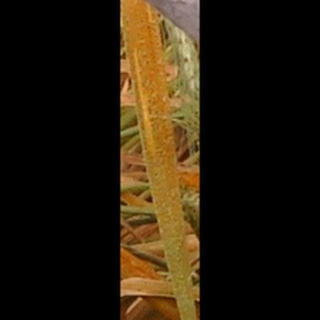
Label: wheat_brown_rust